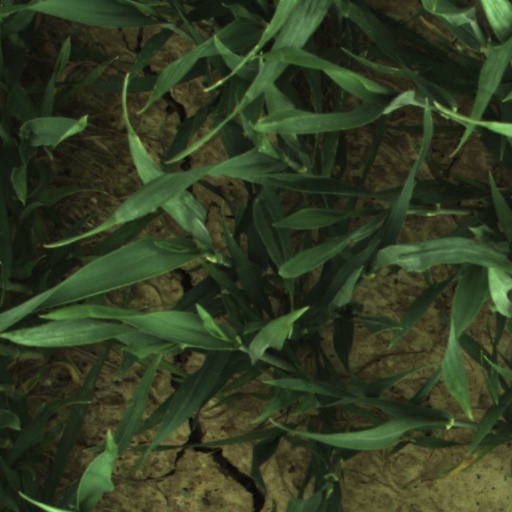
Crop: wheat